1142

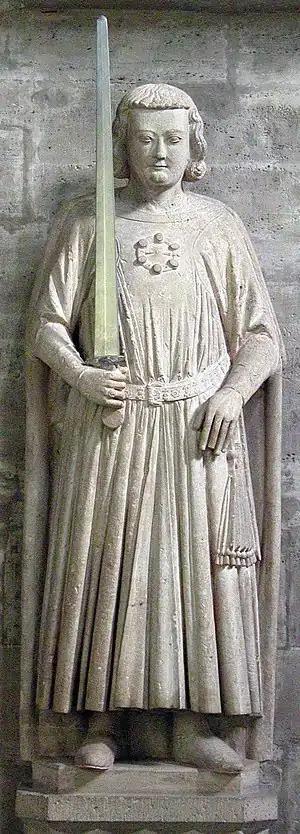
Duke Henry the Lion (c. 1129–1195)

Year 1142 (MCXLII) was a common year starting on Thursday of the Julian calendar.